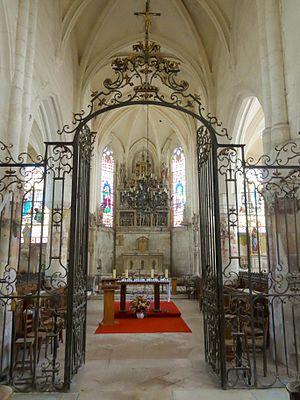
Intérieur de l'église (voir titre).
L'église Sainte-Félicité est une église catholique paroissiale située à Montagny-Sainte-Félicité, dans l'Oise, en France. Elle a été donnée à l'abbaye Saint-Vincent de Senlis en 1154, qui établit un prieuré au nord de l'église, et reste le collateur de la cure jusqu'à la Révolution française. Les éléments les plus anciens de l'église actuelle remontent seulement au XIIIᵉ siècle ; ce sont les supports des voûtes des deux travées droites du chœur. Sinon, l'église a été entièrement reconstruite entre 1510 et 1525 environ, dans le style gothique flamboyant. Seulement la façade et le clocher sont un peu plus récents, et appartiennent déjà à la Renaissance. C'est surtout pour sa haute et gracieuse flèche en pierre que l'église Sainte-Félicité est connue : elle culmine à 65 m de hauteur, et n'est dépassée, dans le département, que par la cathédrale de Senlis. Si l'architecture du reste de l'église ne montre que peu de particularités et reste presque austère, sauf à la façade et au chevet, elle peut s'enorgueillir d'un beau et vaste retable de pierre, installé en 1568 et relatant le martyr de sainte Félicité de Rome, patronne de l'église.